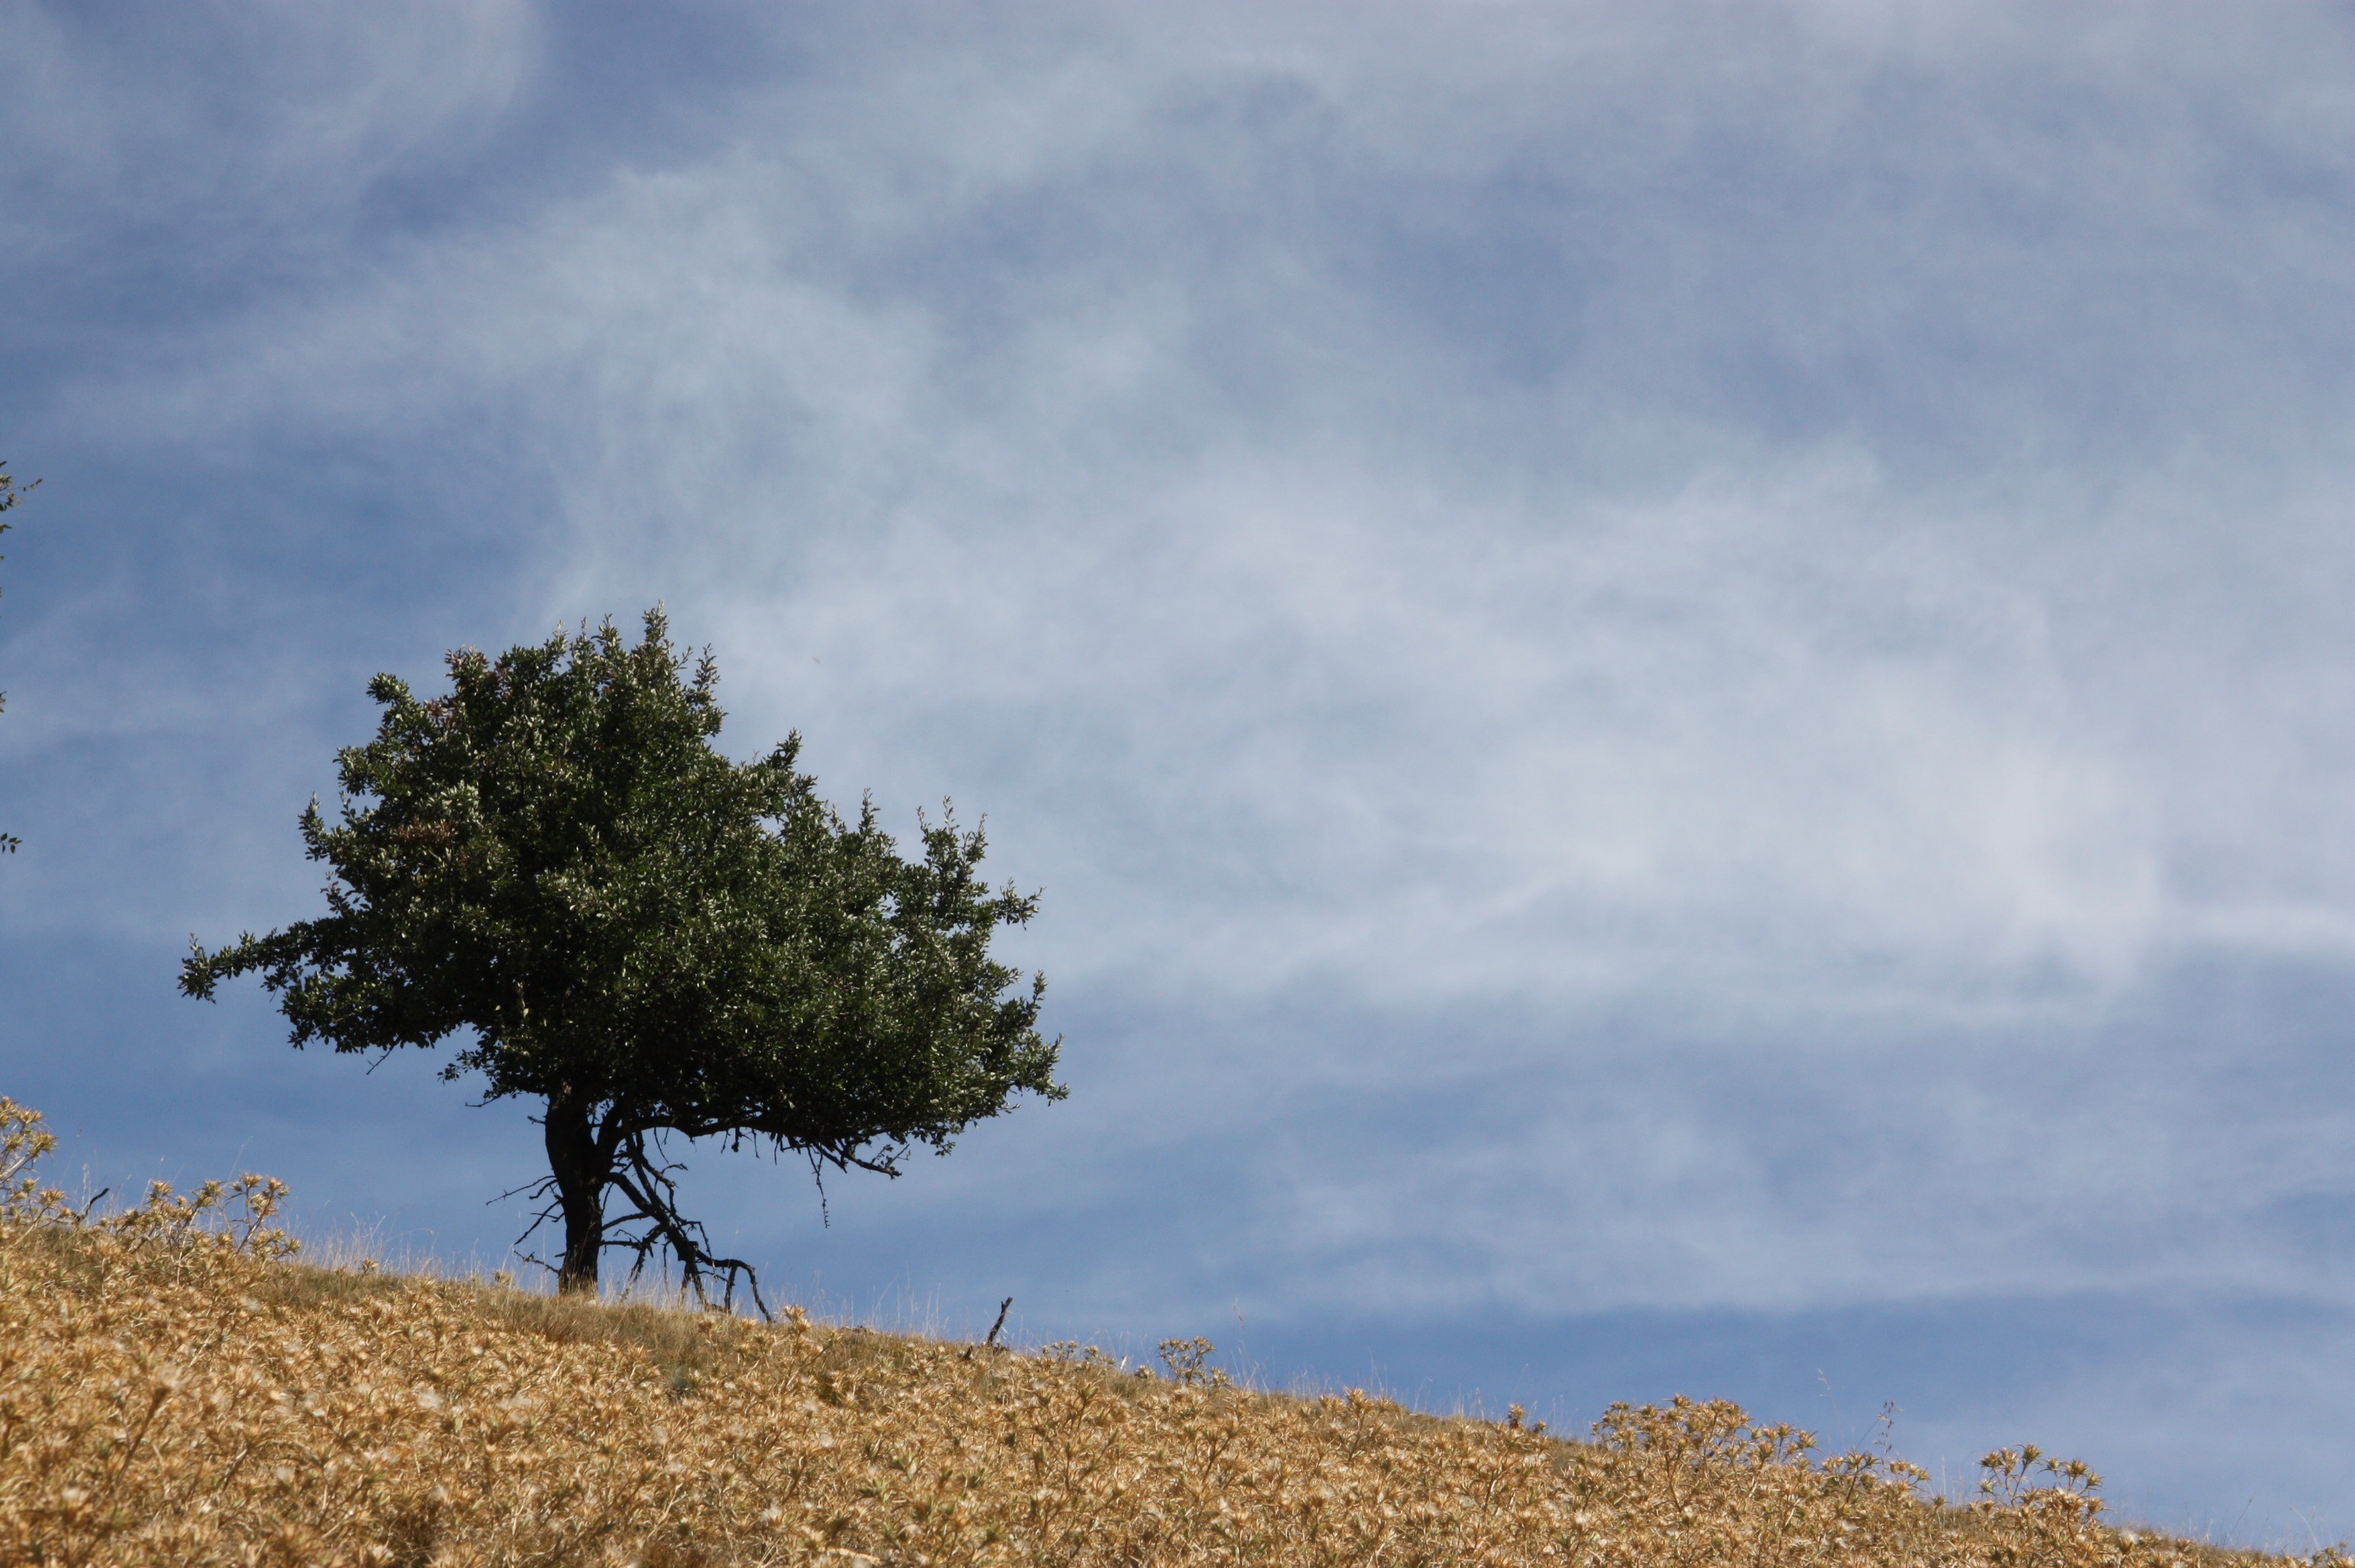
landscape, sea, tree, nature, grass, horizon, mountain, cloud, plant, sky, field, prairie, hill, flower, wind, savanna, mountains, loneliness, habitat, ecosystem, rural area, natural environment, grass family, woody plant